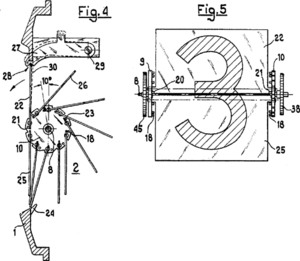
Un afficheur à palettes est un système mécanique composé de plusieurs feuilles attachées à un axe. Par rotation sur une position déterminée l'on peut choisir l'information à afficher.